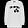
Label: Pullover